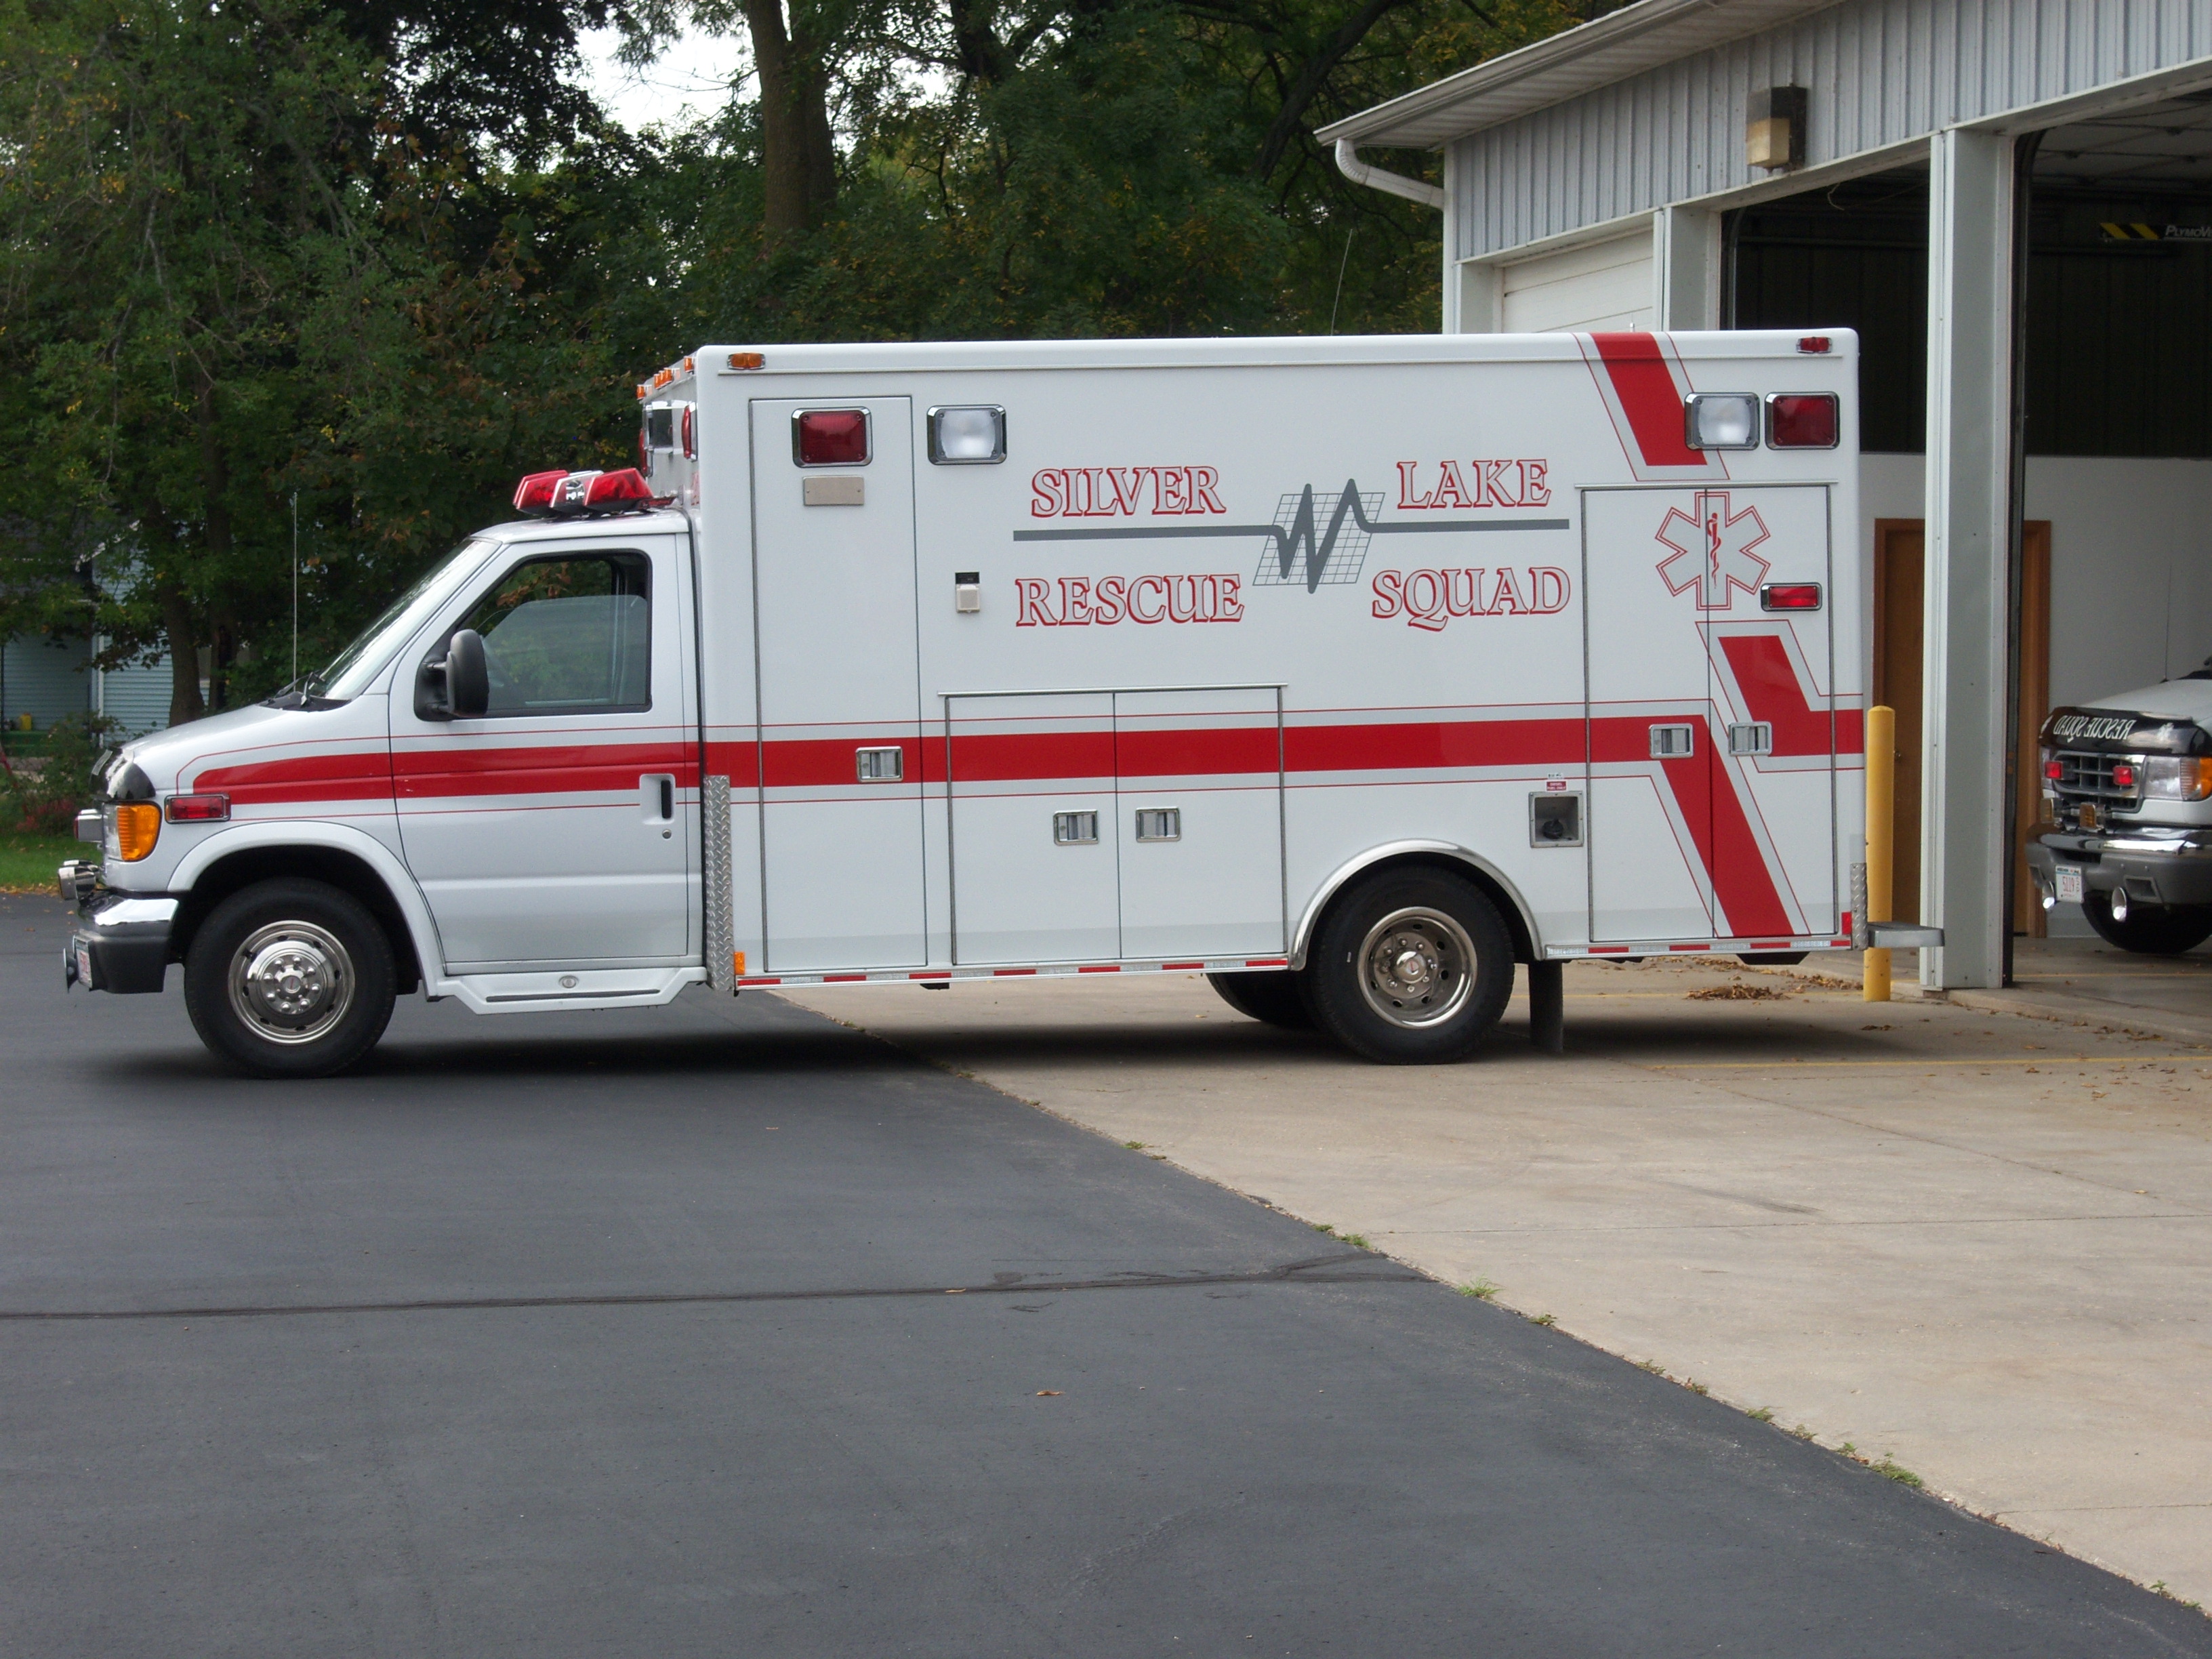
car, van, transport, vehicle, emergency service, fire department, emergency, ambulance, wisconsin, kenoshacounty, silverlake, emergencyequipment, recreational vehicle, automobile make, emergency vehicle